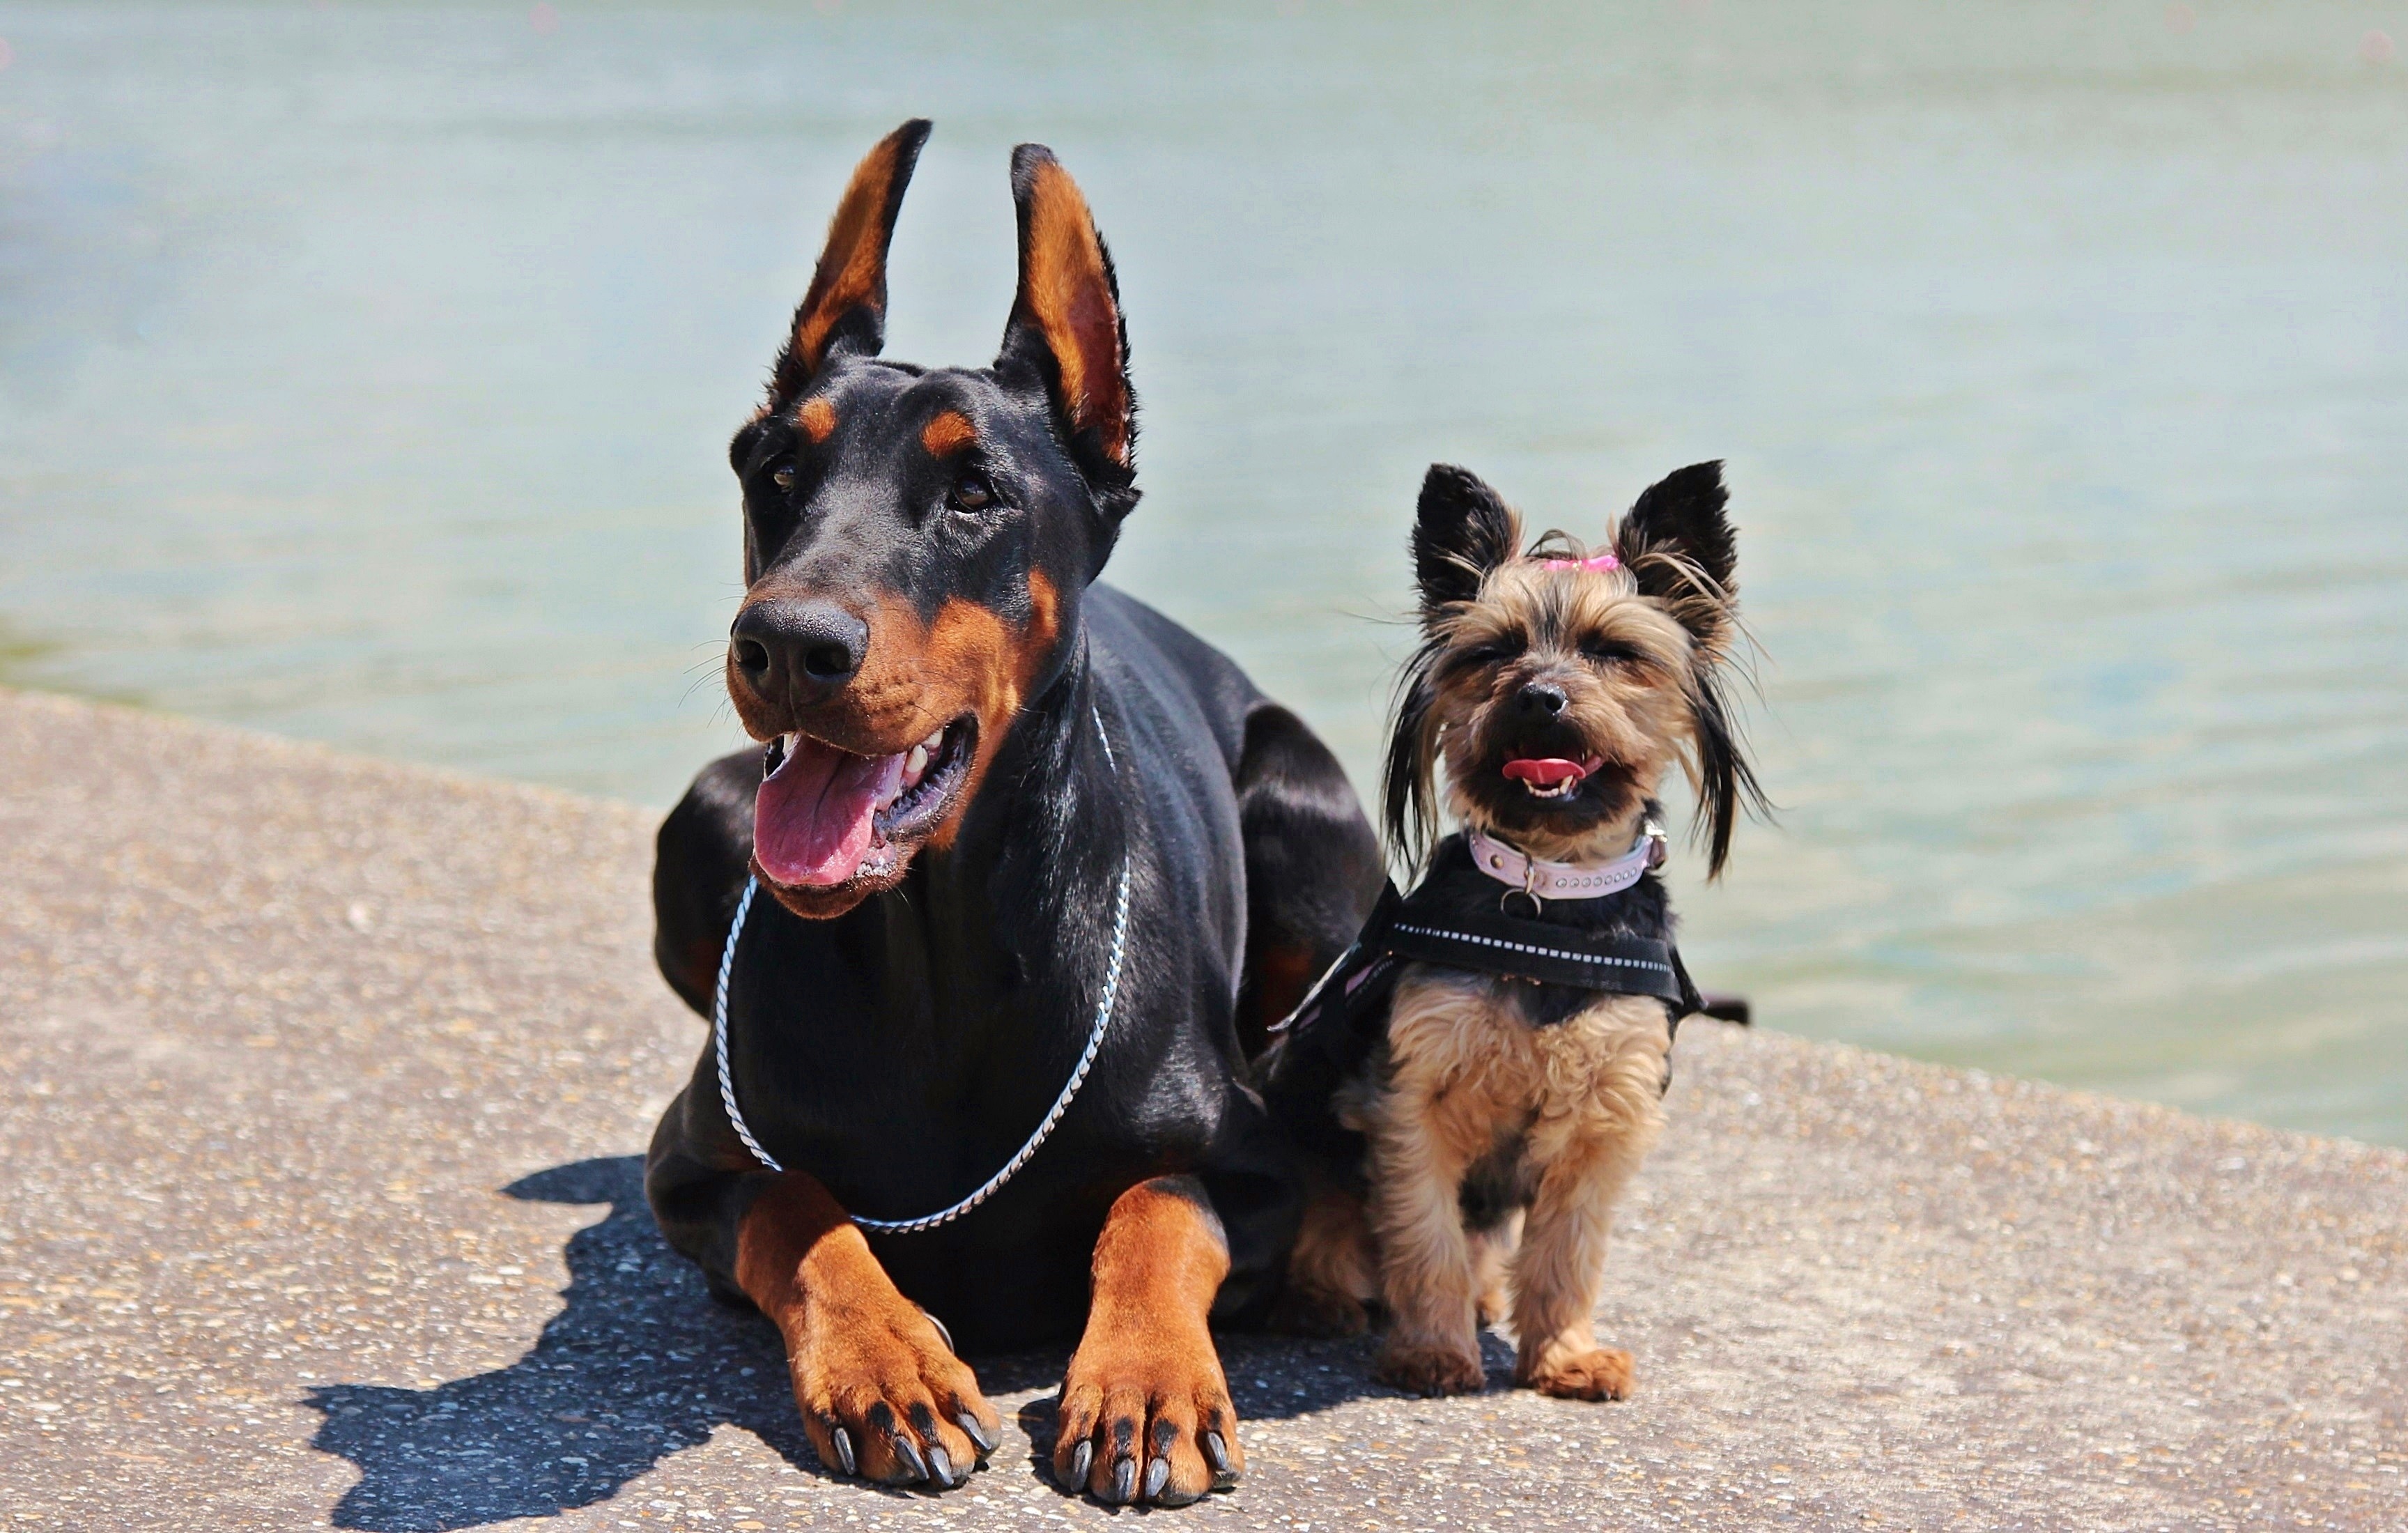
dog, mammal, dogs, yorkie, vertebrate, dog breed, doberman, guard dog, pinscher, dog like mammal, dobermann, vulnerable native breeds